Declaration of Independence of Lower Canada

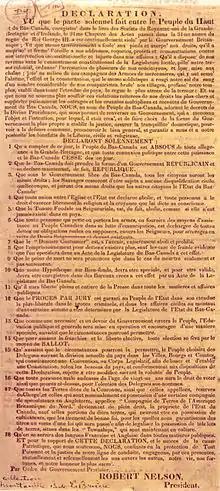
The declaration, in French

The Declaration of Independence of Lower Canada was written in French by the patriot rebel Robert Nelson on February 22, 1838, while in exile in the United States, after the first rebellion of 1837.